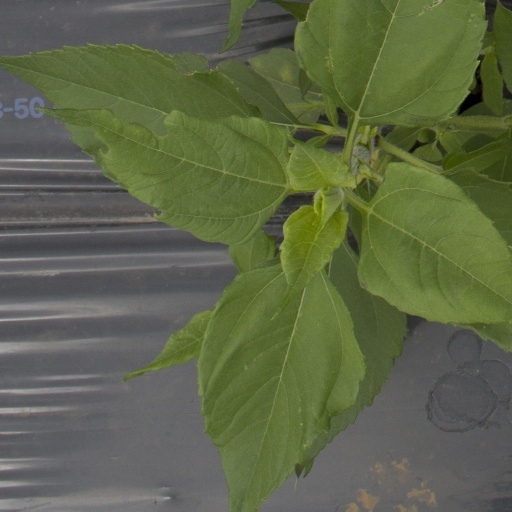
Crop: Jerusalem artichoke